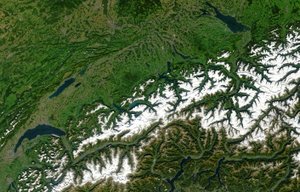
Schweiz / Geografi
Satellitbillede af Schweiz
Schweiz er en indlandsstat i Centraleuropa. Landet grænser mod nord til Tyskland, mod øst til Liechtenstein og Østrig, mod syd til Italien og mod vest til Frankrig. Landets navn er formelt Schweizerische Eidgenossenschaft. For at undgå identificering med et af landets fire sprog bruges desuden også det latinske navn Confoederatio Helvetica. Med et landareal på 39.997 km² er landet mindre end Danmark. Arealet af vand er på 1.288 km².